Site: brandenburg
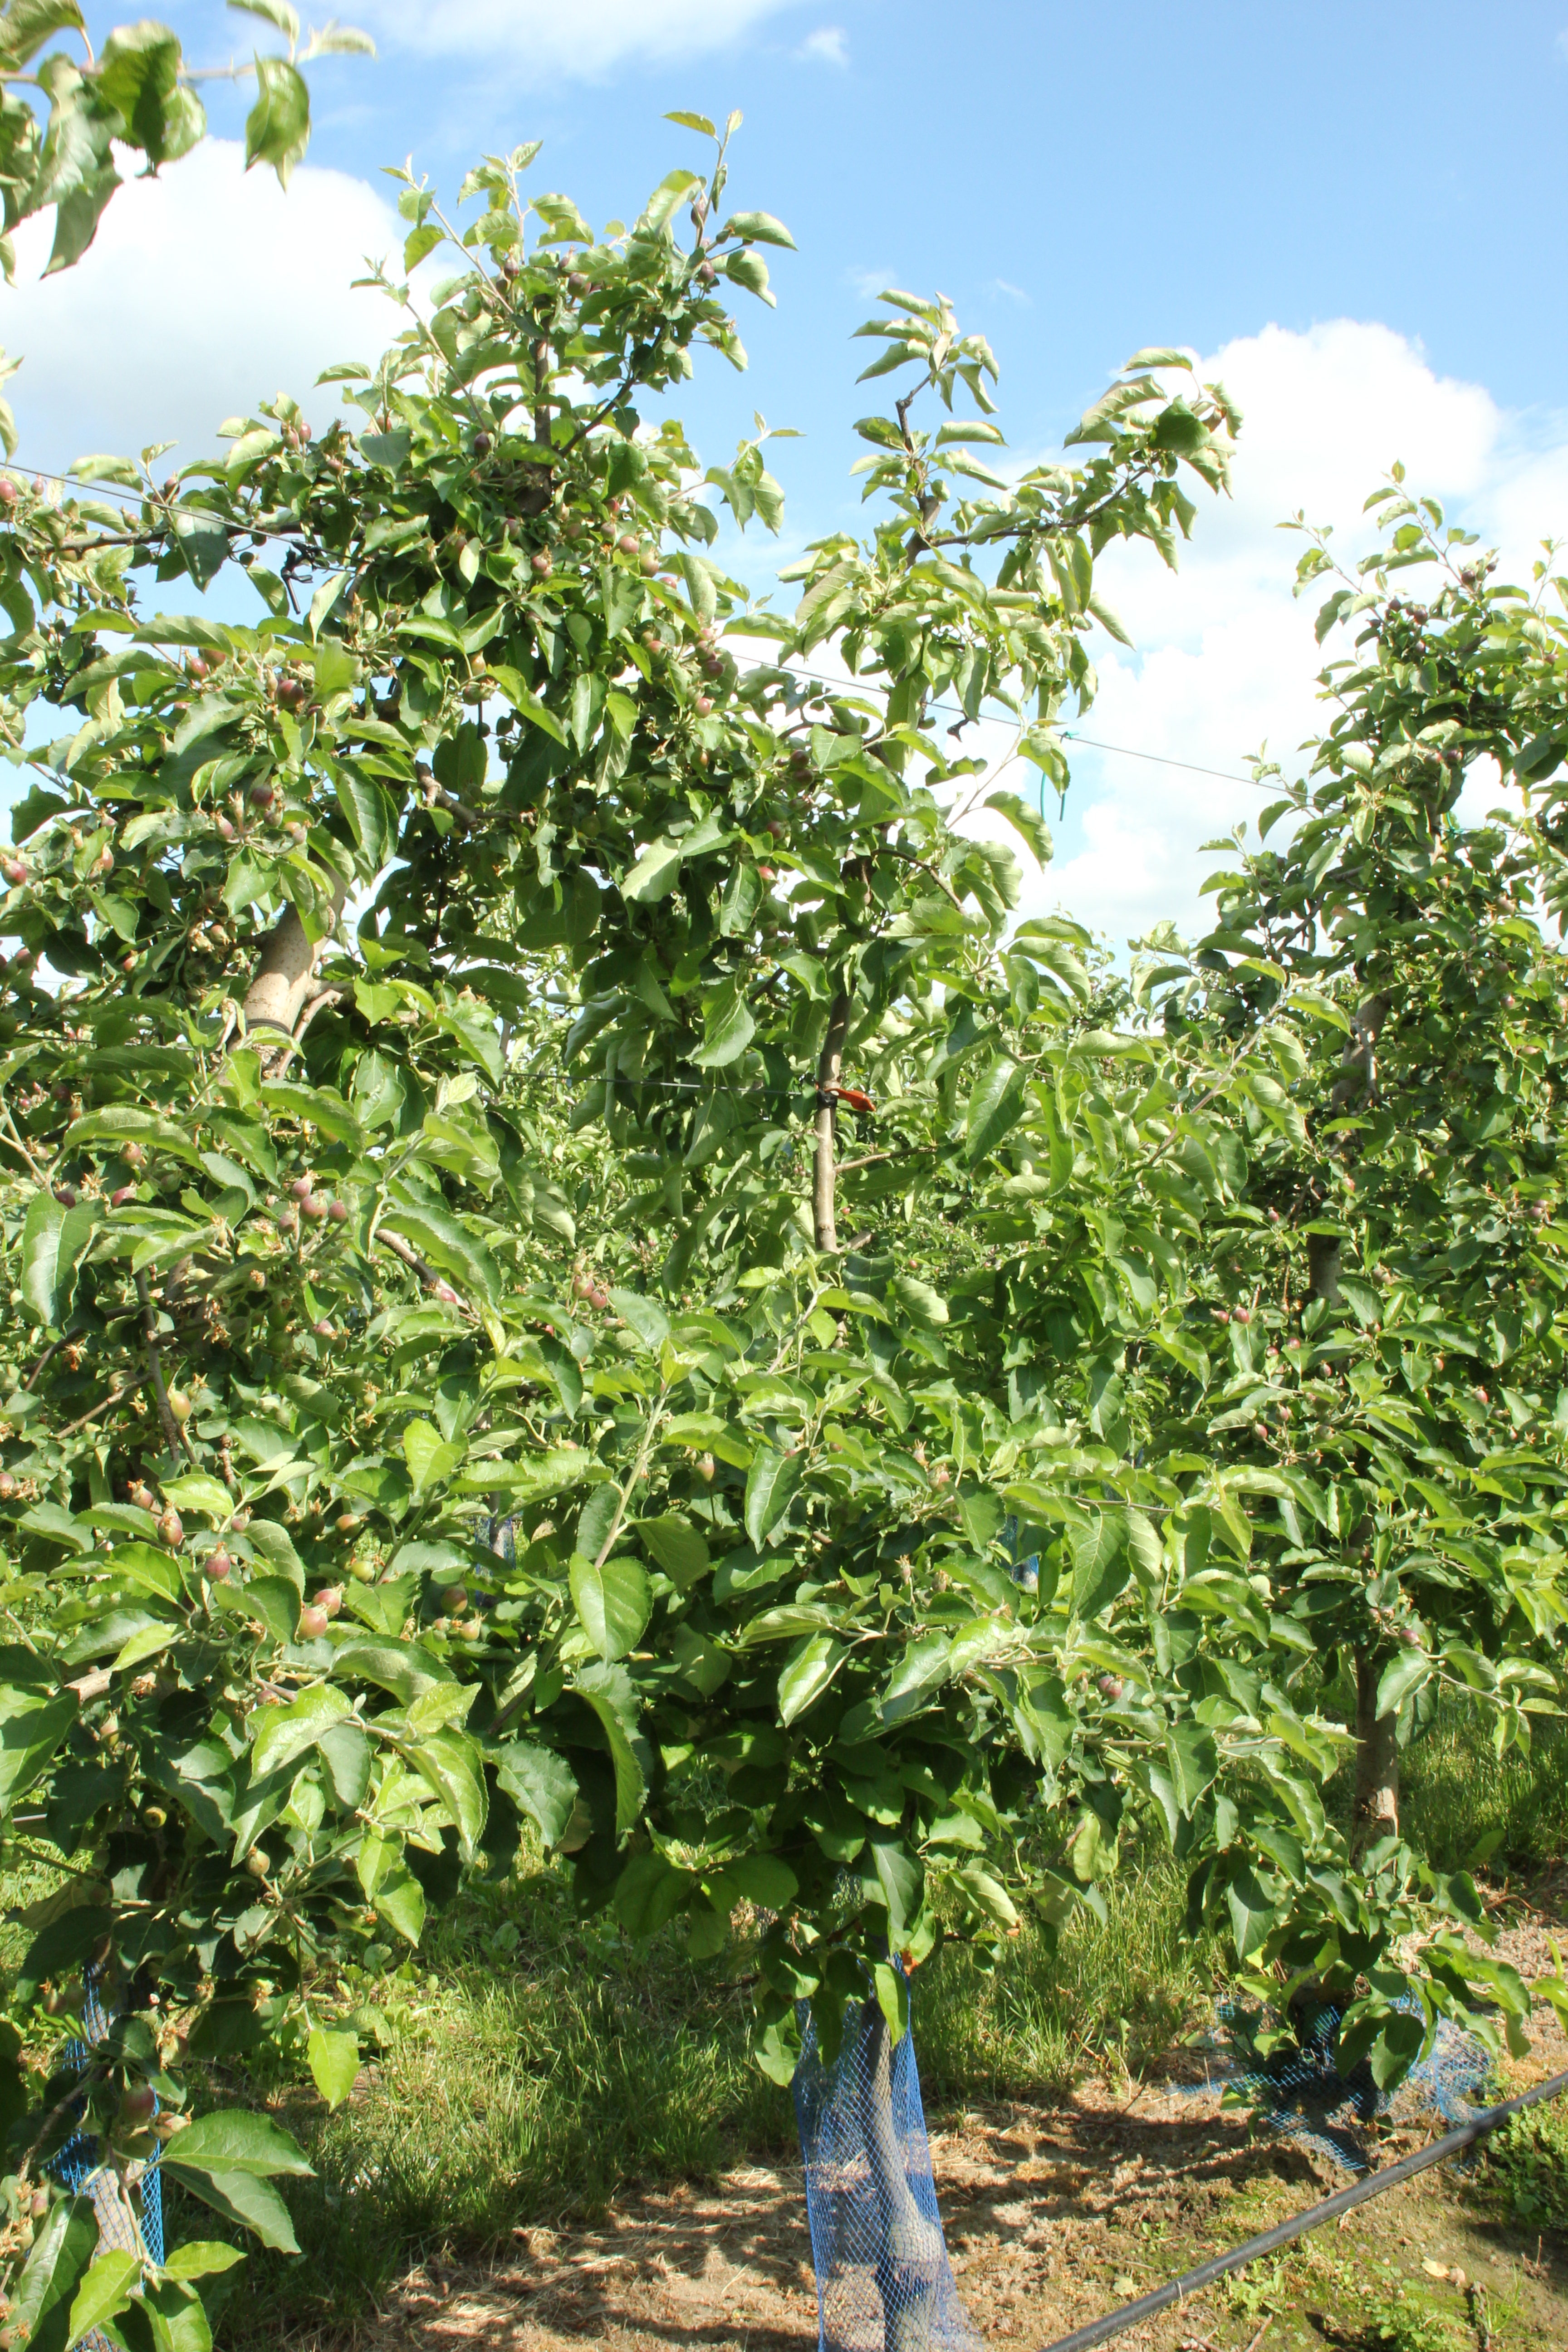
Growth stage (BBCH 72): Development of fruit